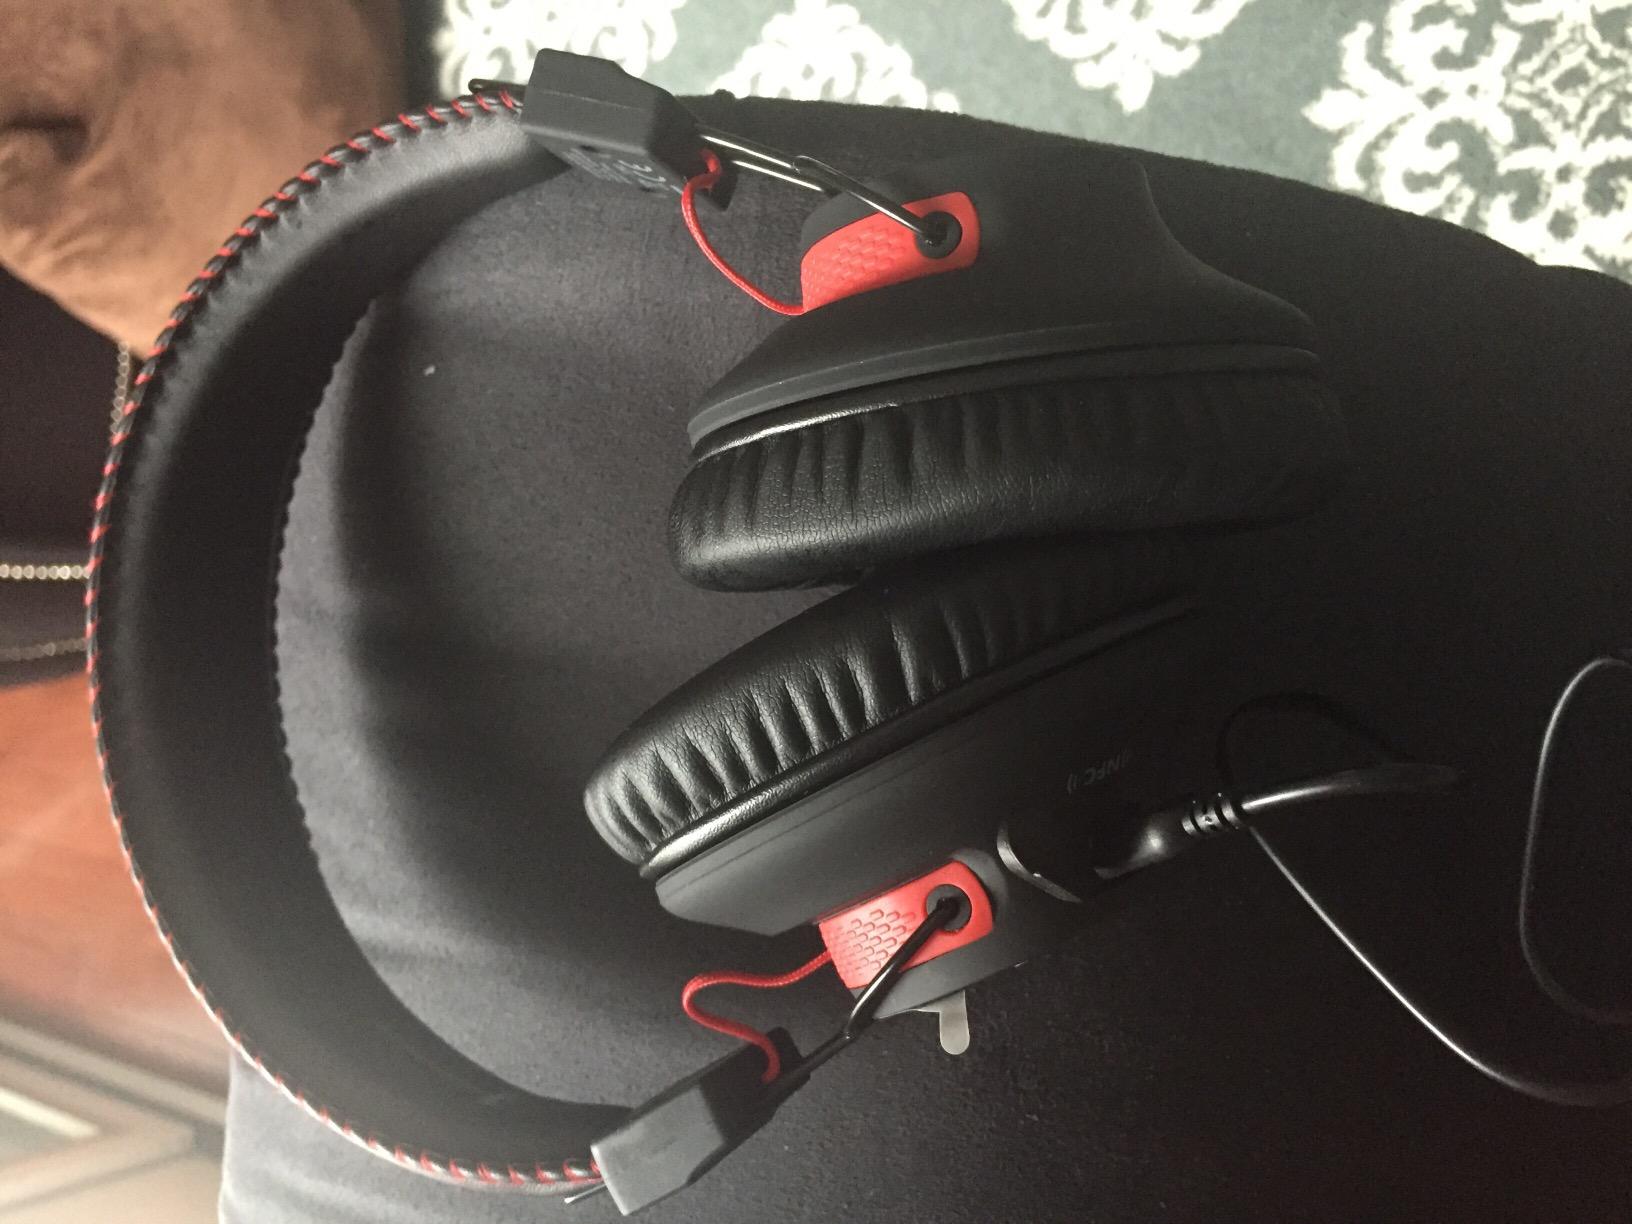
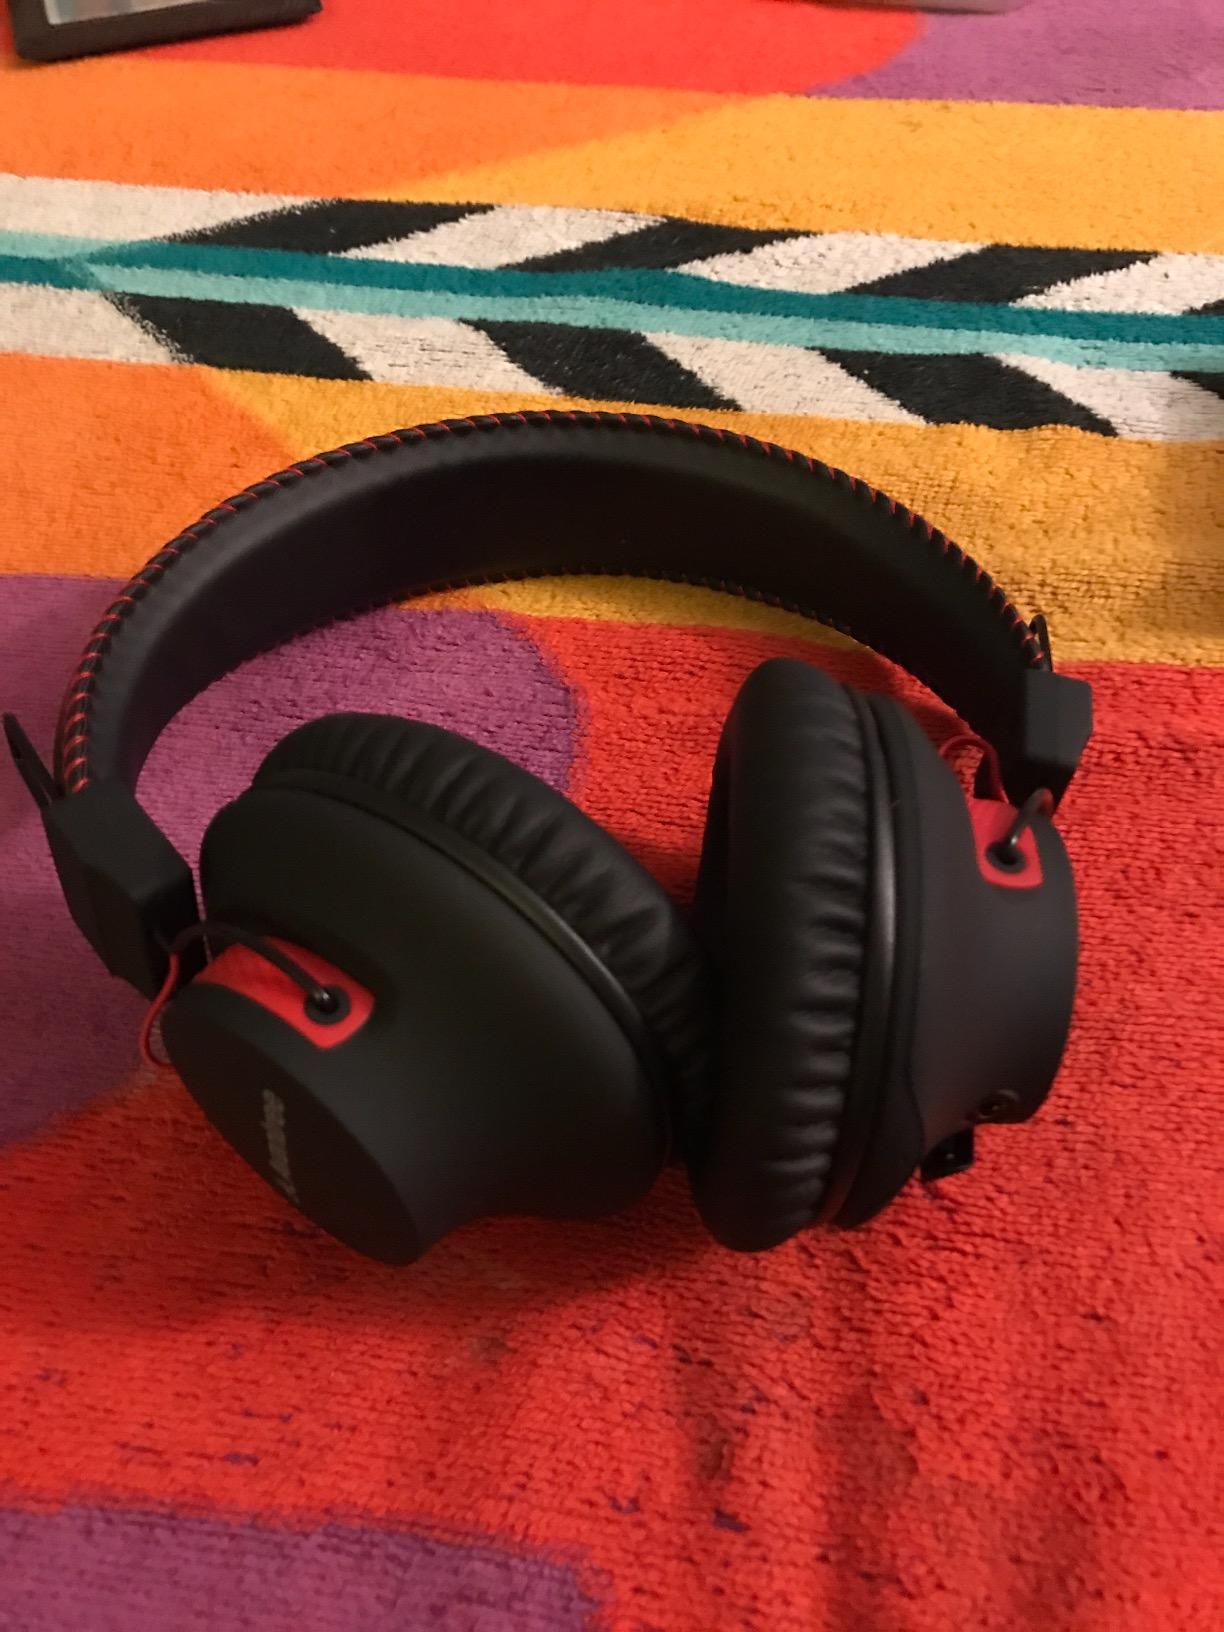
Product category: headphones
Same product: yes